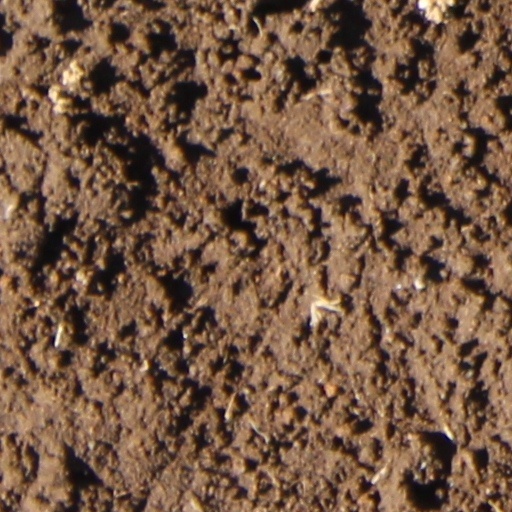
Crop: wheat